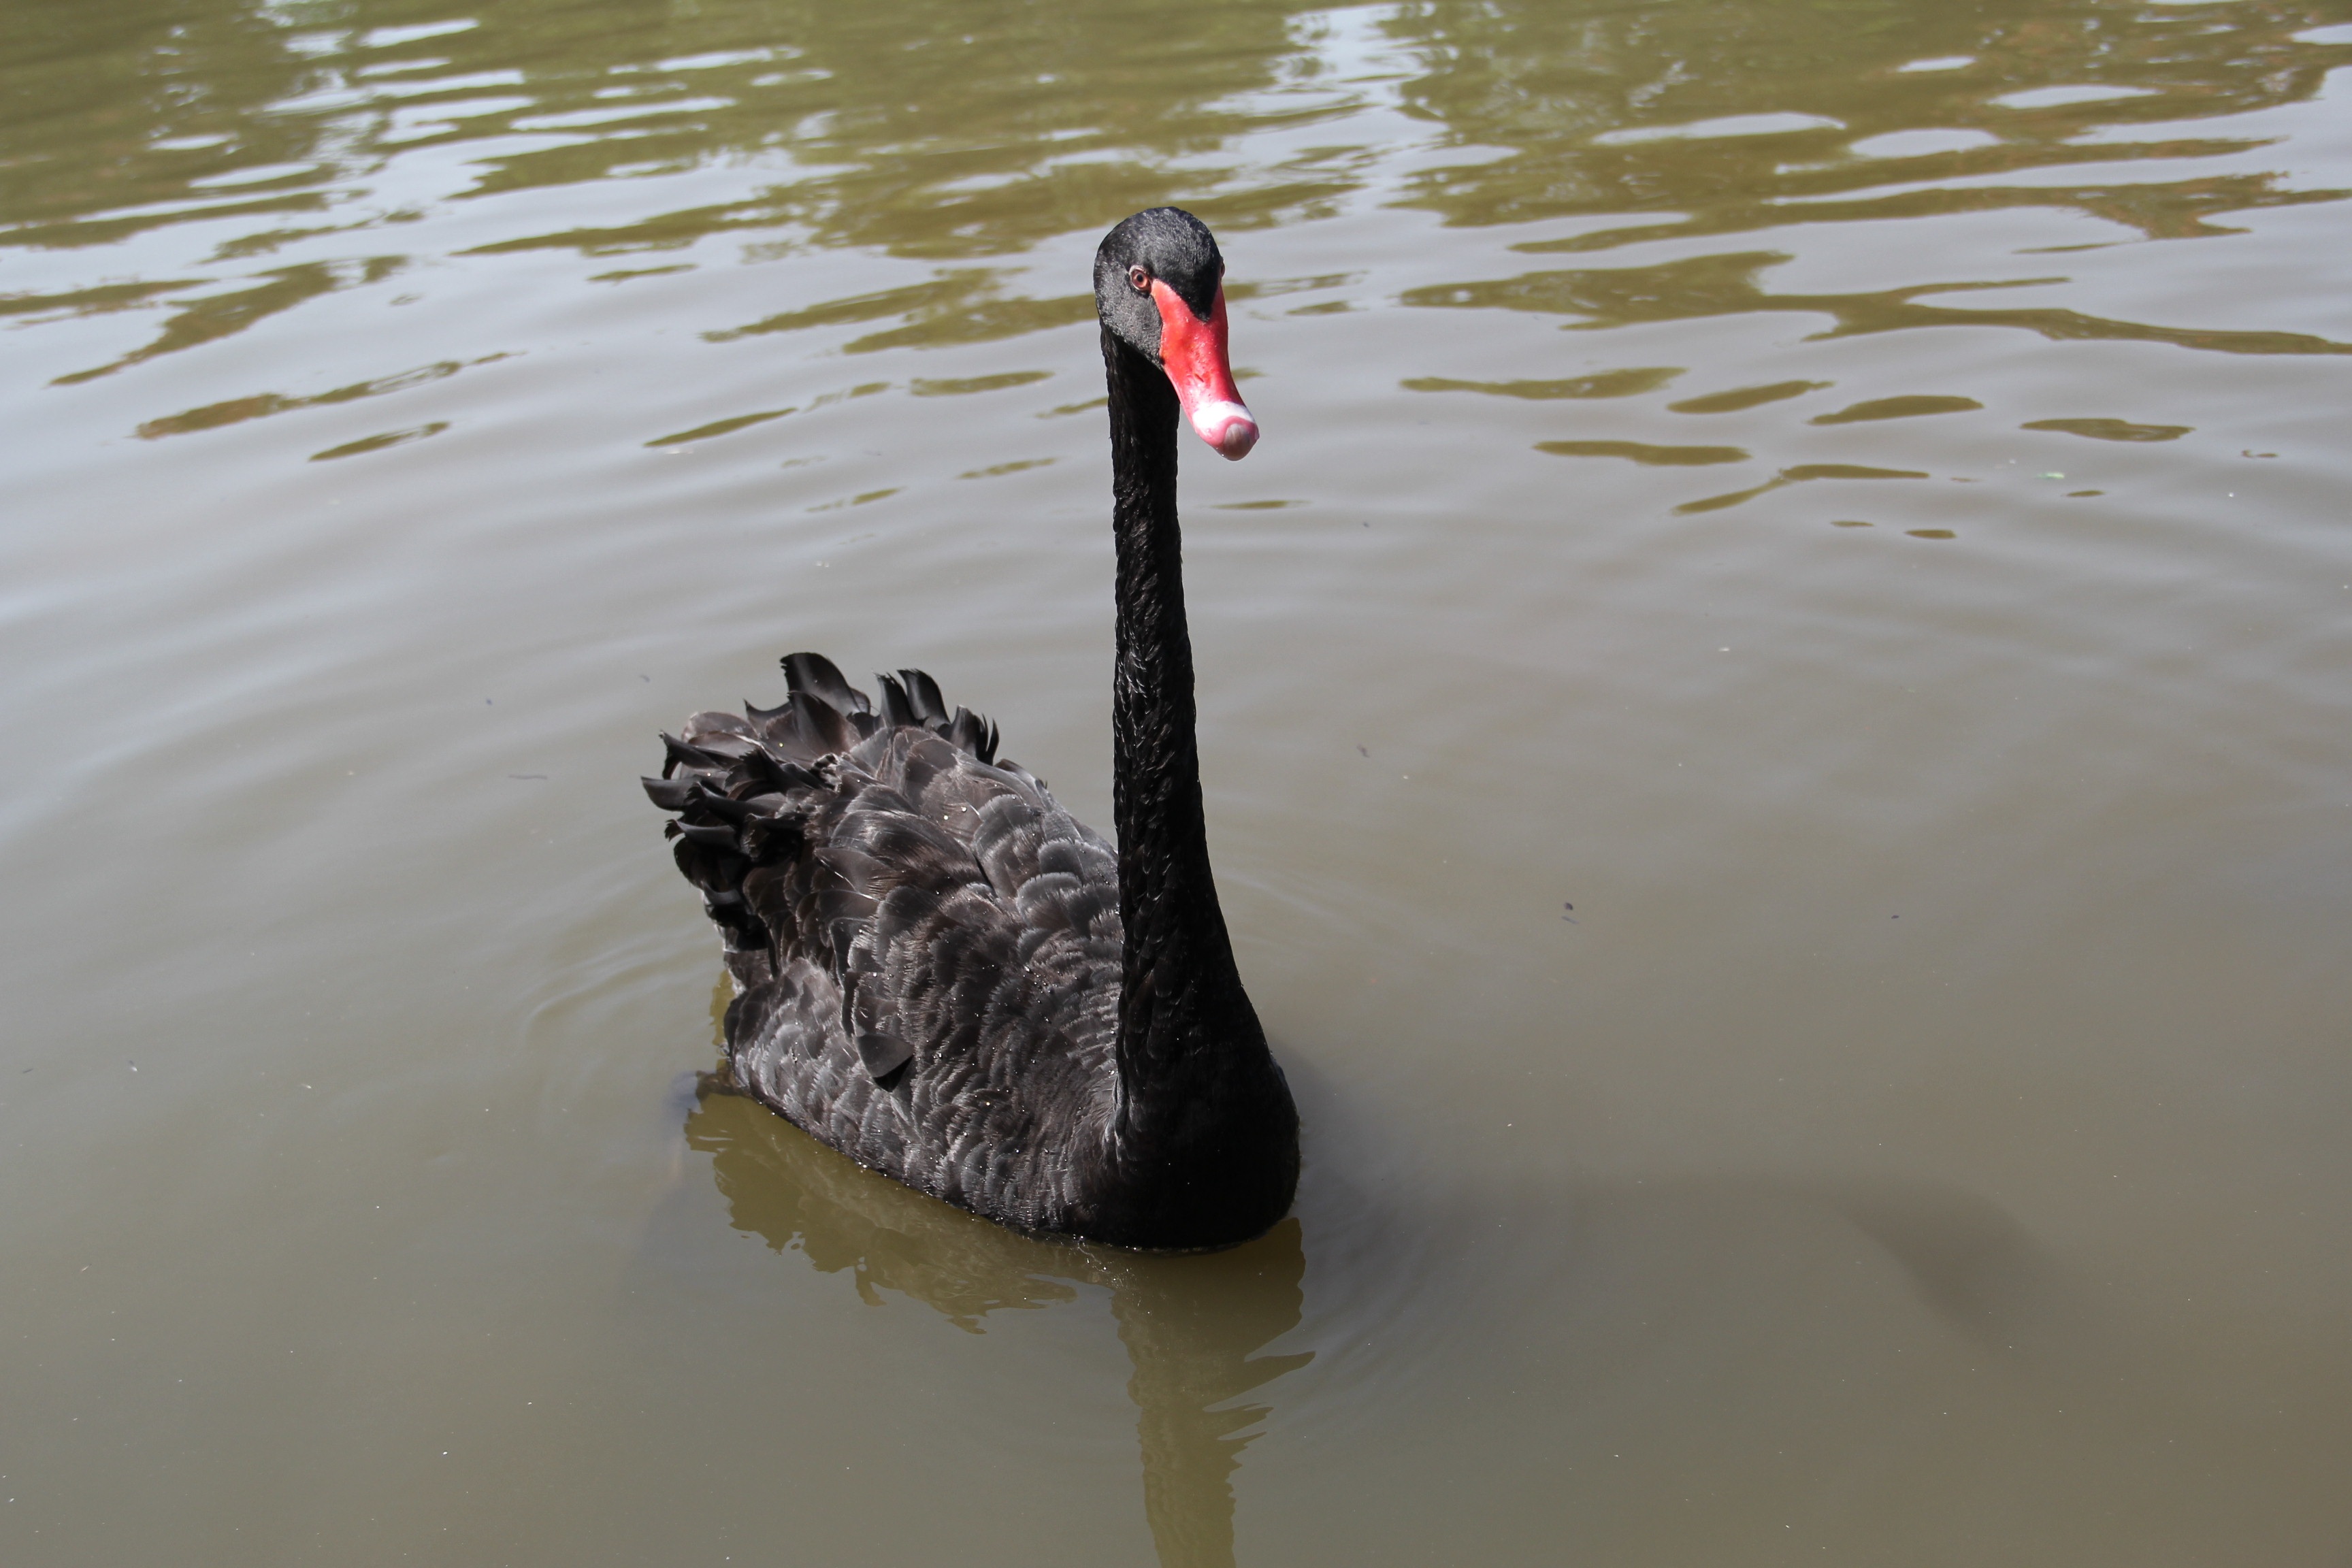
water, bird, wildlife, beak, park, leisure, fauna, swan, vertebrate, waterfowl, water bird, black swan, ducks geese and swans